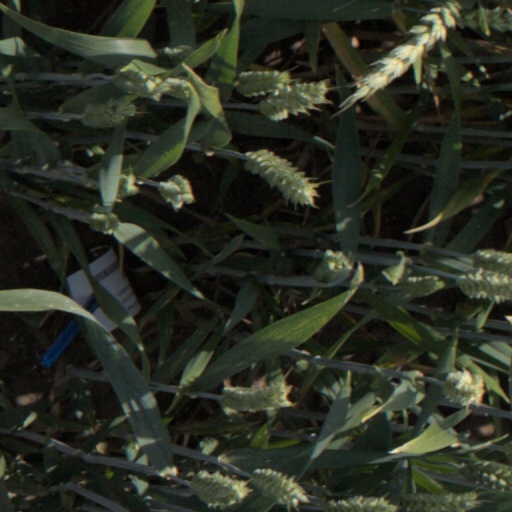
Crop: wheat